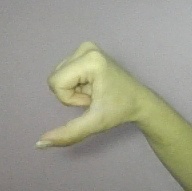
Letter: waw